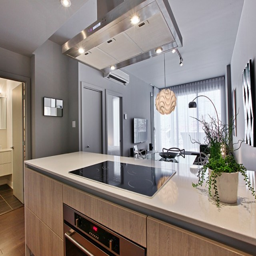
kitchen with the view on the living room